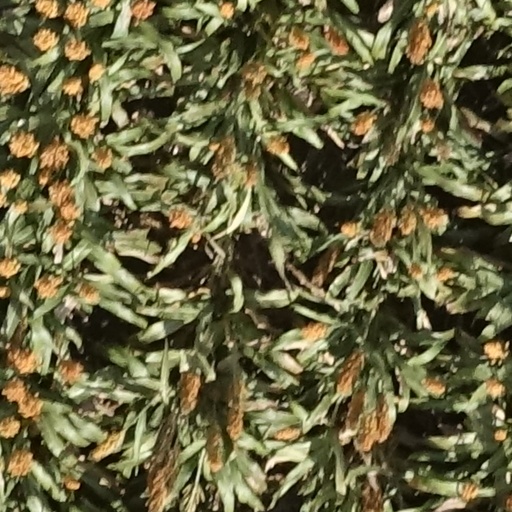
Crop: sorghum